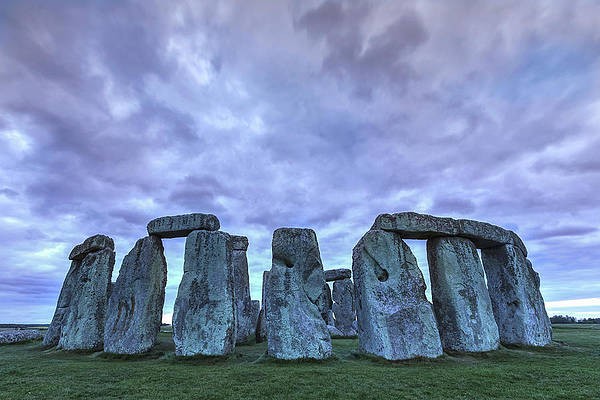
Landmark: Stonehenge